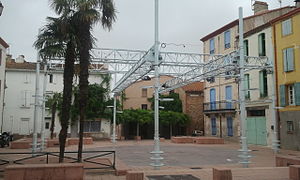
Saint-Cyprien (Pyrénées-Orientales) / Historie
Place de la République
Saint-Cyprien er en by og kommune i departementet Pyrénées-Orientales i Sydfrankrig. Saint-Cyprien ligger i det gamle landskab Roussillon, som er den franske del af Catalonien.